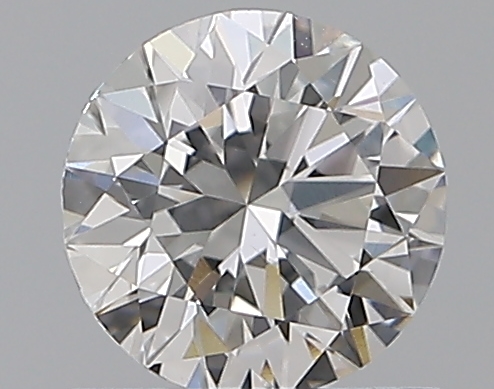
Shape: round
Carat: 0.65
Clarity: VS2
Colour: E
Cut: EX
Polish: EX
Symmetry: EX
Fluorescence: N
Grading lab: GIA
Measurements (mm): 5.55 x 5.58 x 3.43